Tonga

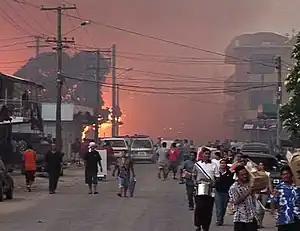
Riots in Nukuʻalofa, 2006

The pro-democracy movement in Tonga promotes reforms, including better representation in the Parliament for the majority of commoners, and better accountability in matters of state. An overthrow of the monarchy is not part of the movement, and the institution of monarchy continues to hold popular support, even while reforms are advocated. Until recently, the governance issue was generally ignored by the leaders of other countries, but major aid donors and neighbours New Zealand and Australia are now expressing concerns about some Tongan government actions.